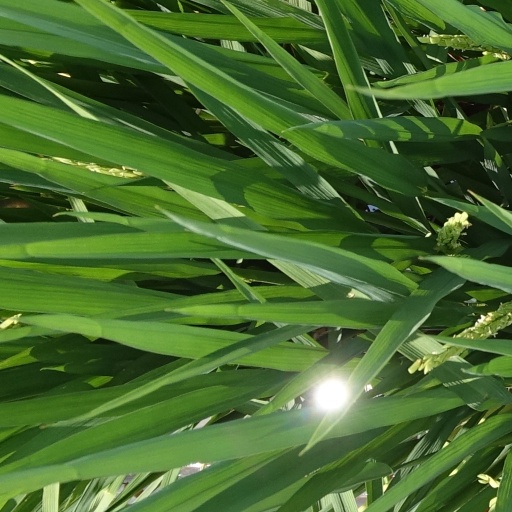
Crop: rice